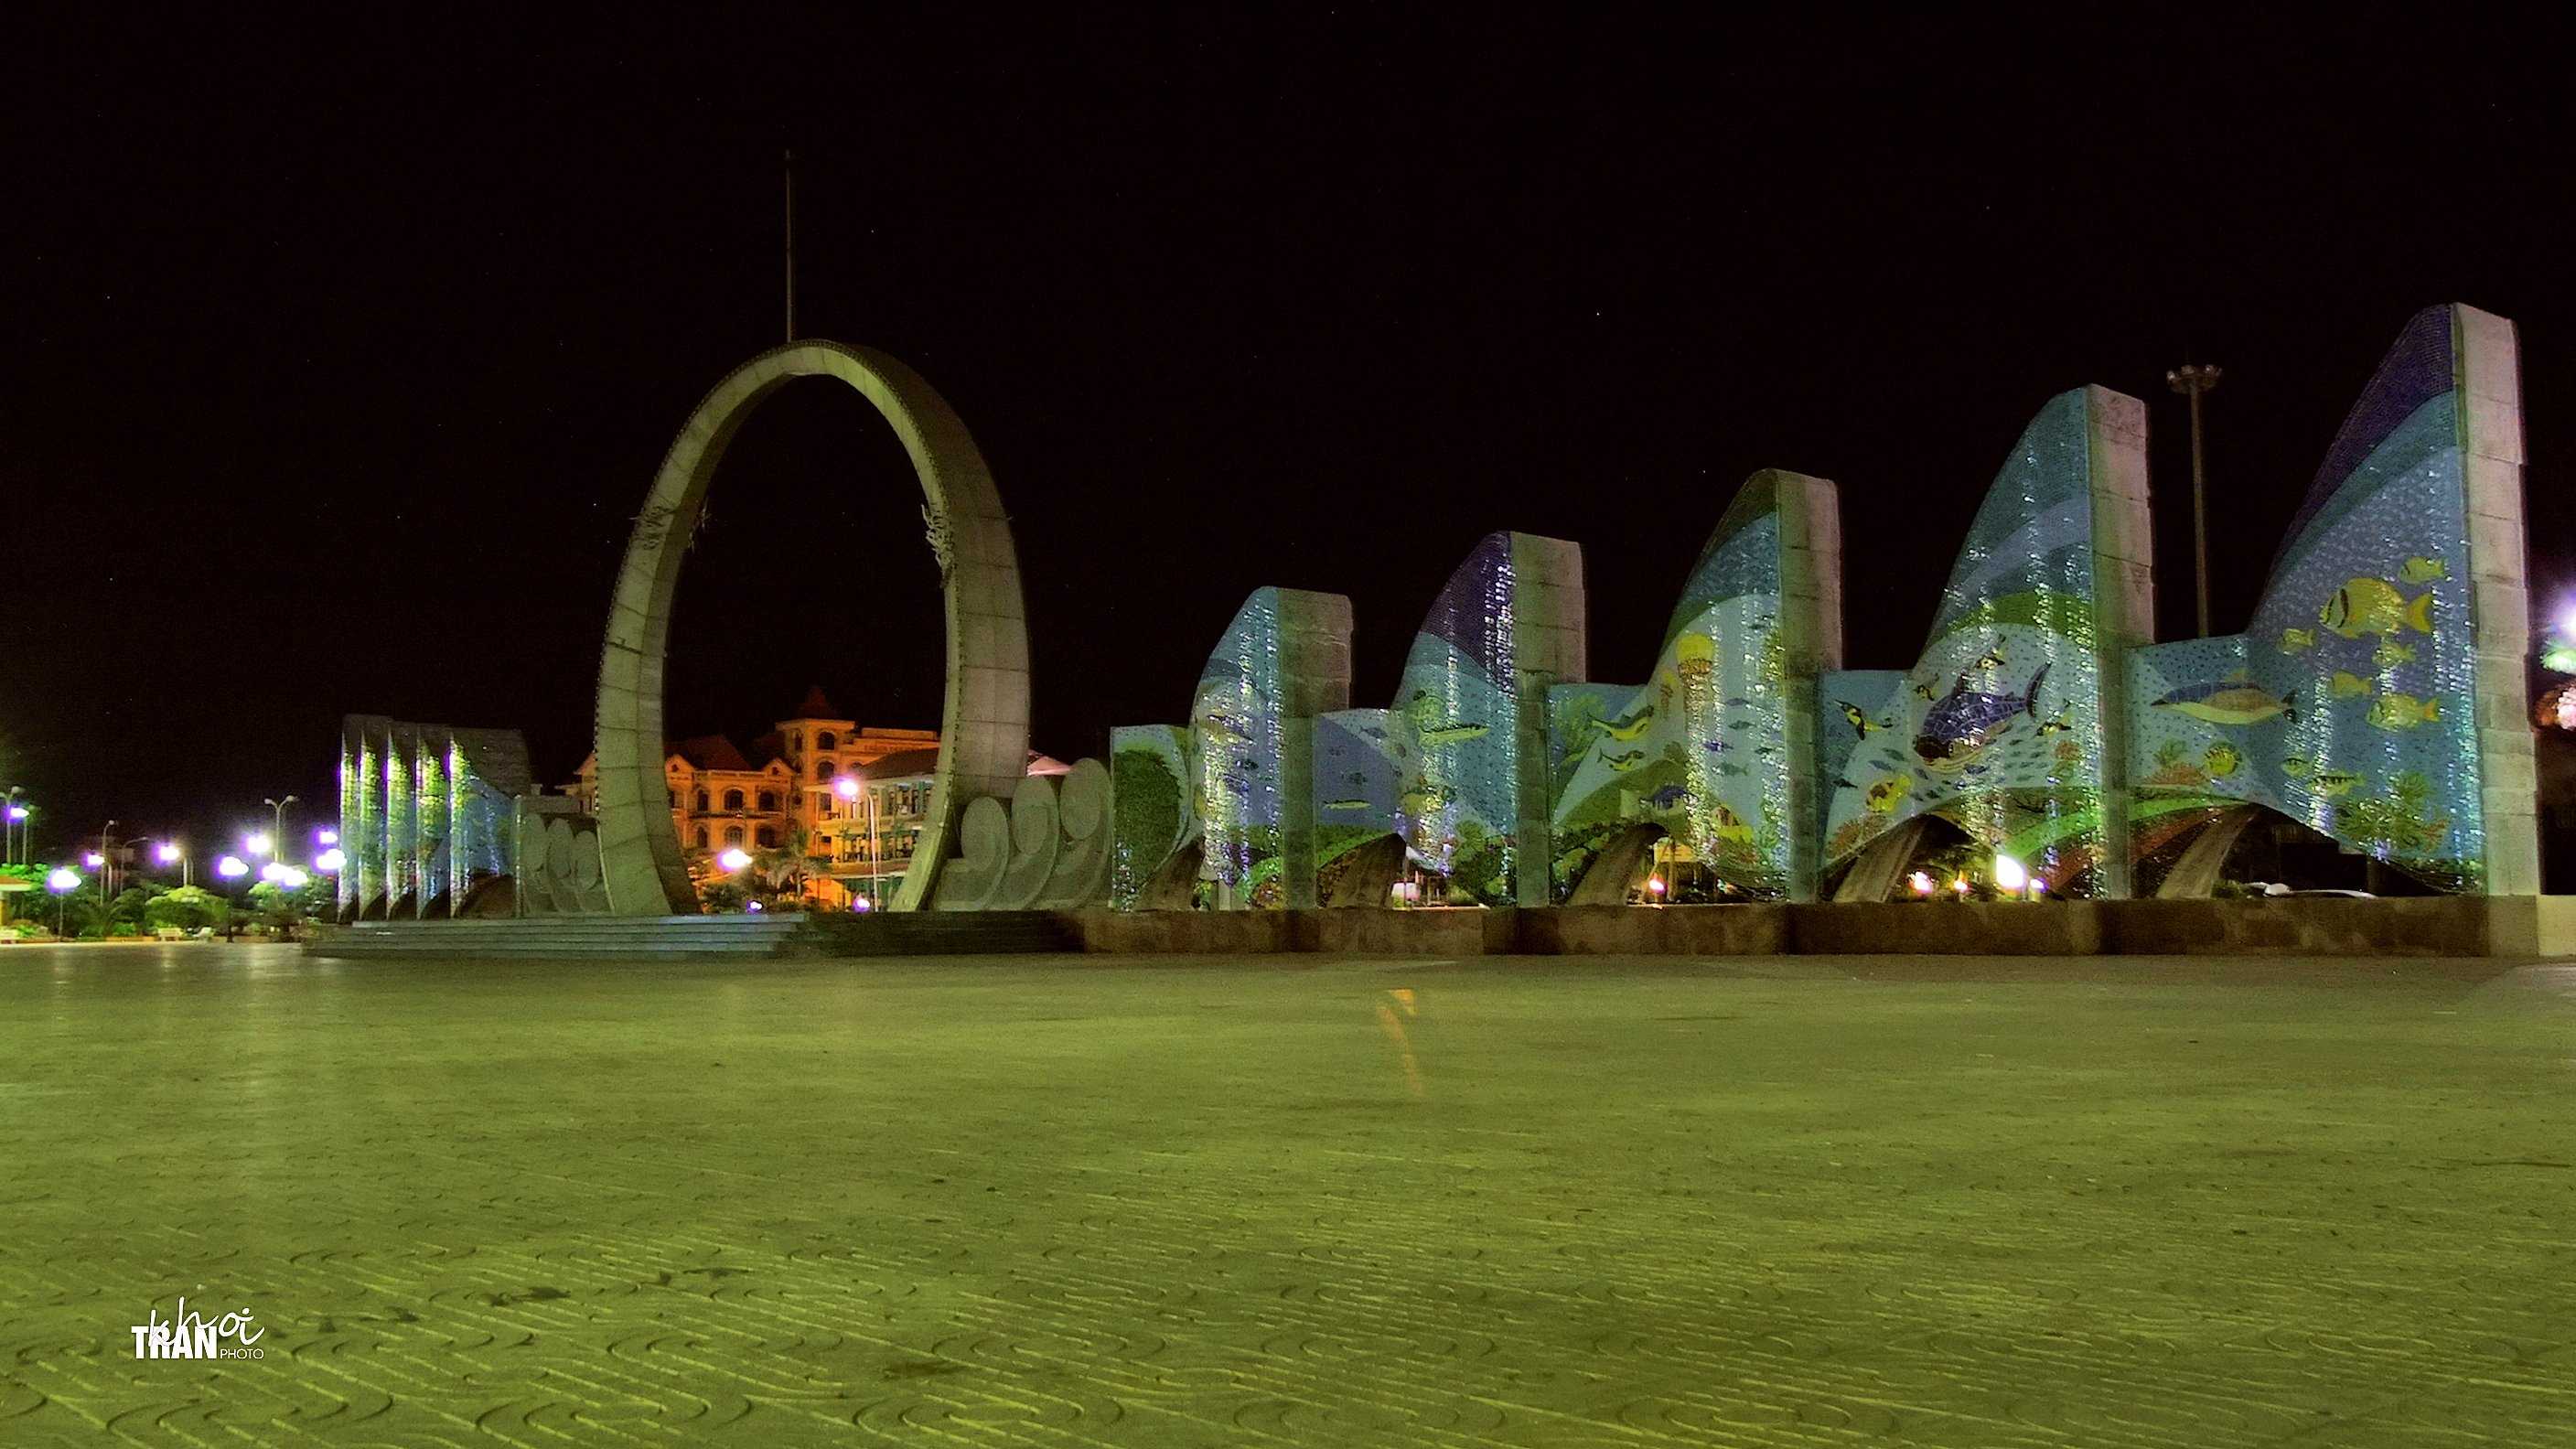
user: text: Mặt đất trong hình có màu gì dưới ánh đèn?
assistant: text: Mặt đất có màu vàng xanh do ánh đèn vàng chiếu xuống bề mặt gạch.

user: text: Có bao nhiêu cấu trúc dạng sóng lớn được trang trí bằng gạch men ở phía bên phải bức hình?
assistant: text: Có 6 cấu trúc dạng sóng lớn được ốp gạch men màu xanh – mô phỏng sóng biển và các loài sinh vật biển.

user: text: Các bức tranh khảm trên các cấu trúc dạng sóng ở phía bên phải mô tả điều gì và điều này có ý nghĩa gì đối với thành phố nơi chúng tọa lạc?
assistant: text: Các bức tranh khảm mô tả:  Cá, rong biển, san hô, sinh vật biển nhiều màu sắc.  Hình ảnh gợi liên tưởng đến hệ sinh thái biển phong phú.  Ý nghĩa:  Tôn vinh văn hóa biển và nghề ngư nghiệp đặc trưng của Cửa Lò.  Quảng bá tài nguyên du lịch biển, khẳng định Cửa Lò là một trong những bãi biển nổi tiếng nhất miền Trung.  Tạo điểm nhấn thẩm mỹ tại quảng trường trung tâm.

user: text: Hai cấu trúc nổi bật trong hình, cổng vòm lớn ở bên trái và các bức tường khảm hình sóng ở bên phải, được thiết kế để phục vụ mục đích gì trong không gian công cộng này?
assistant: text: Chúng được thiết kế để:  Tạo biểu tượng đặc trưng cho quảng trường và thị xã Cửa Lò.  Là điểm check-in thu hút du khách.  Tạo không gian văn hóa – nghệ thuật – sự kiện cho cộng đồng.  Gợi hình ảnh biển cả, sóng biển và cánh cổng hướng ra đại dương, thể hiện bản sắc của một đô thị du lịch biển.